Kristina Šmigun-Vähi

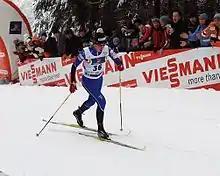
Kristina Šmigun in Otepää in 2006

Kristina Šmigun-Vähi (born 23 February 1977) is a former Estonian female cross-country skier and politician. She is the most successful Estonian female cross-country skier with two Olympic gold medals. In 2019 she was elected as a Member of the Estonian Parliament.